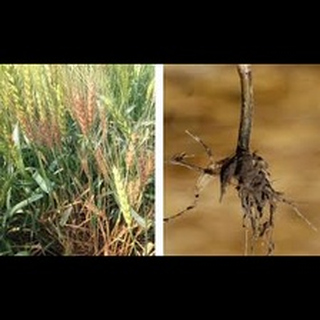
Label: wheat_common_root_rot